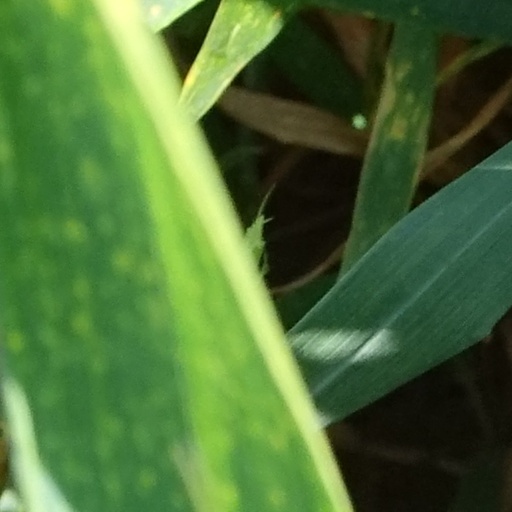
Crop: wheat